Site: brandenburg
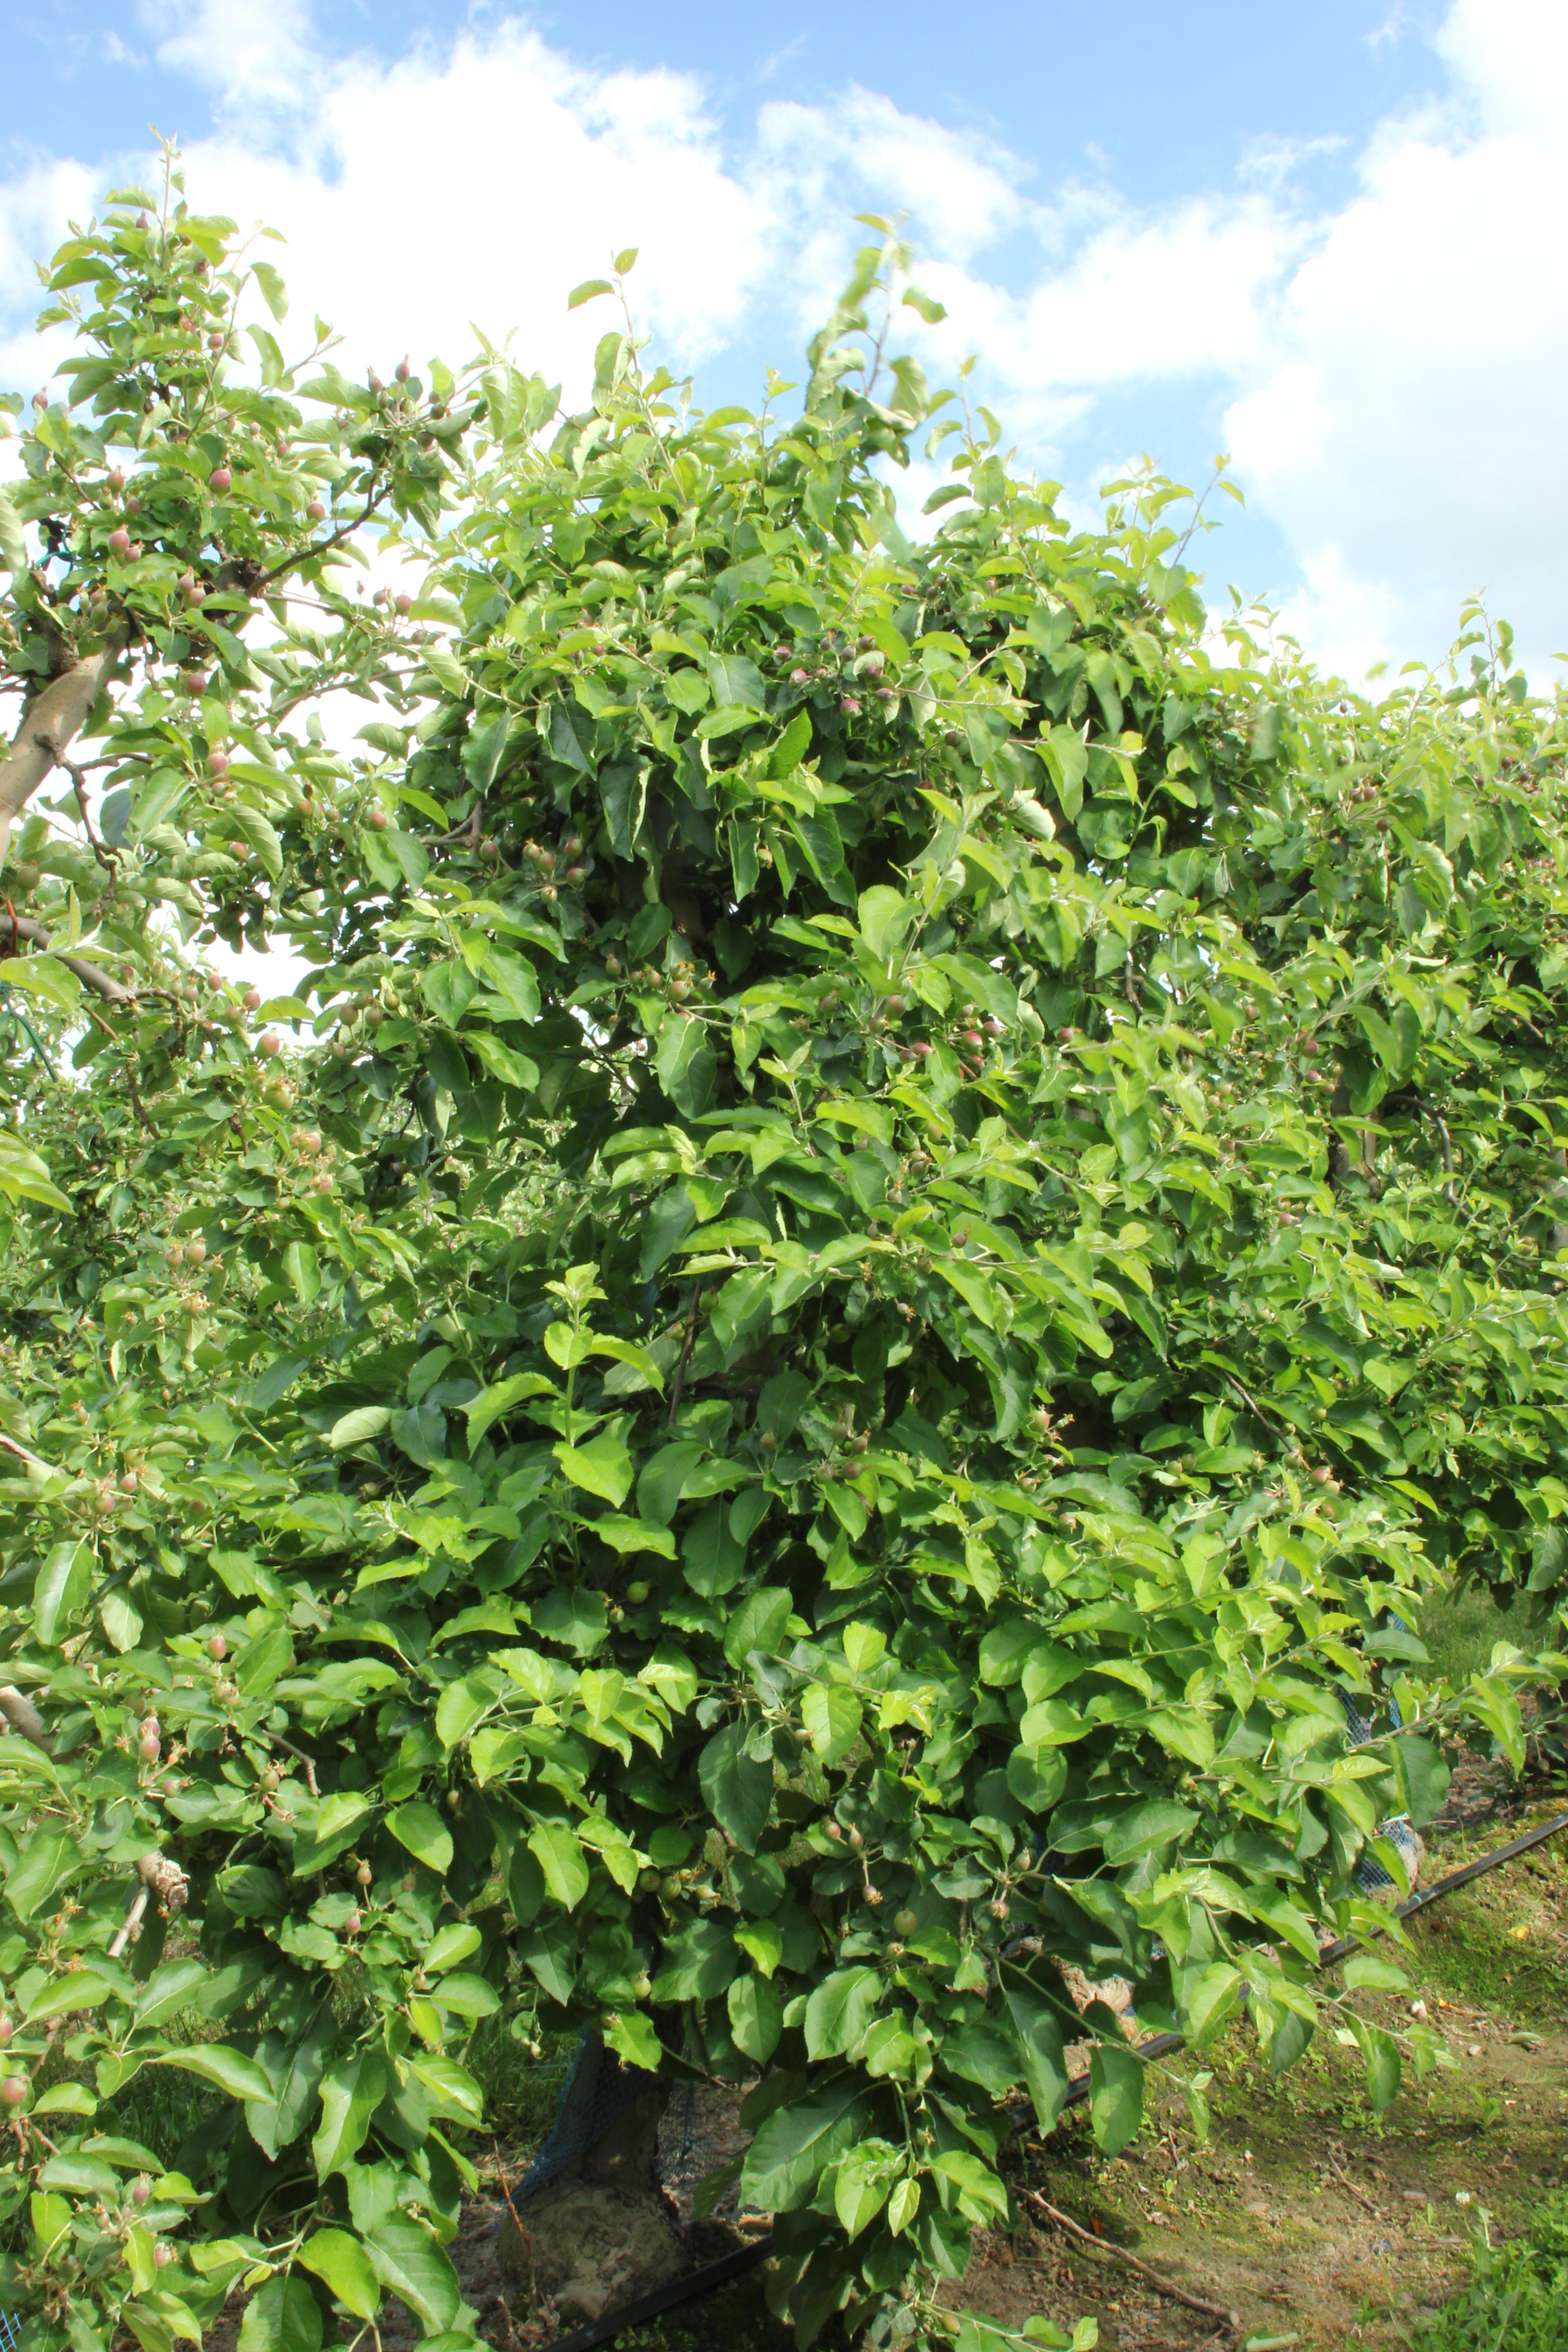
Growth stage (BBCH 72): Development of fruit